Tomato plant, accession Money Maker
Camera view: horizontal (90 deg, fisheye); turntable rotation: 330 degrees
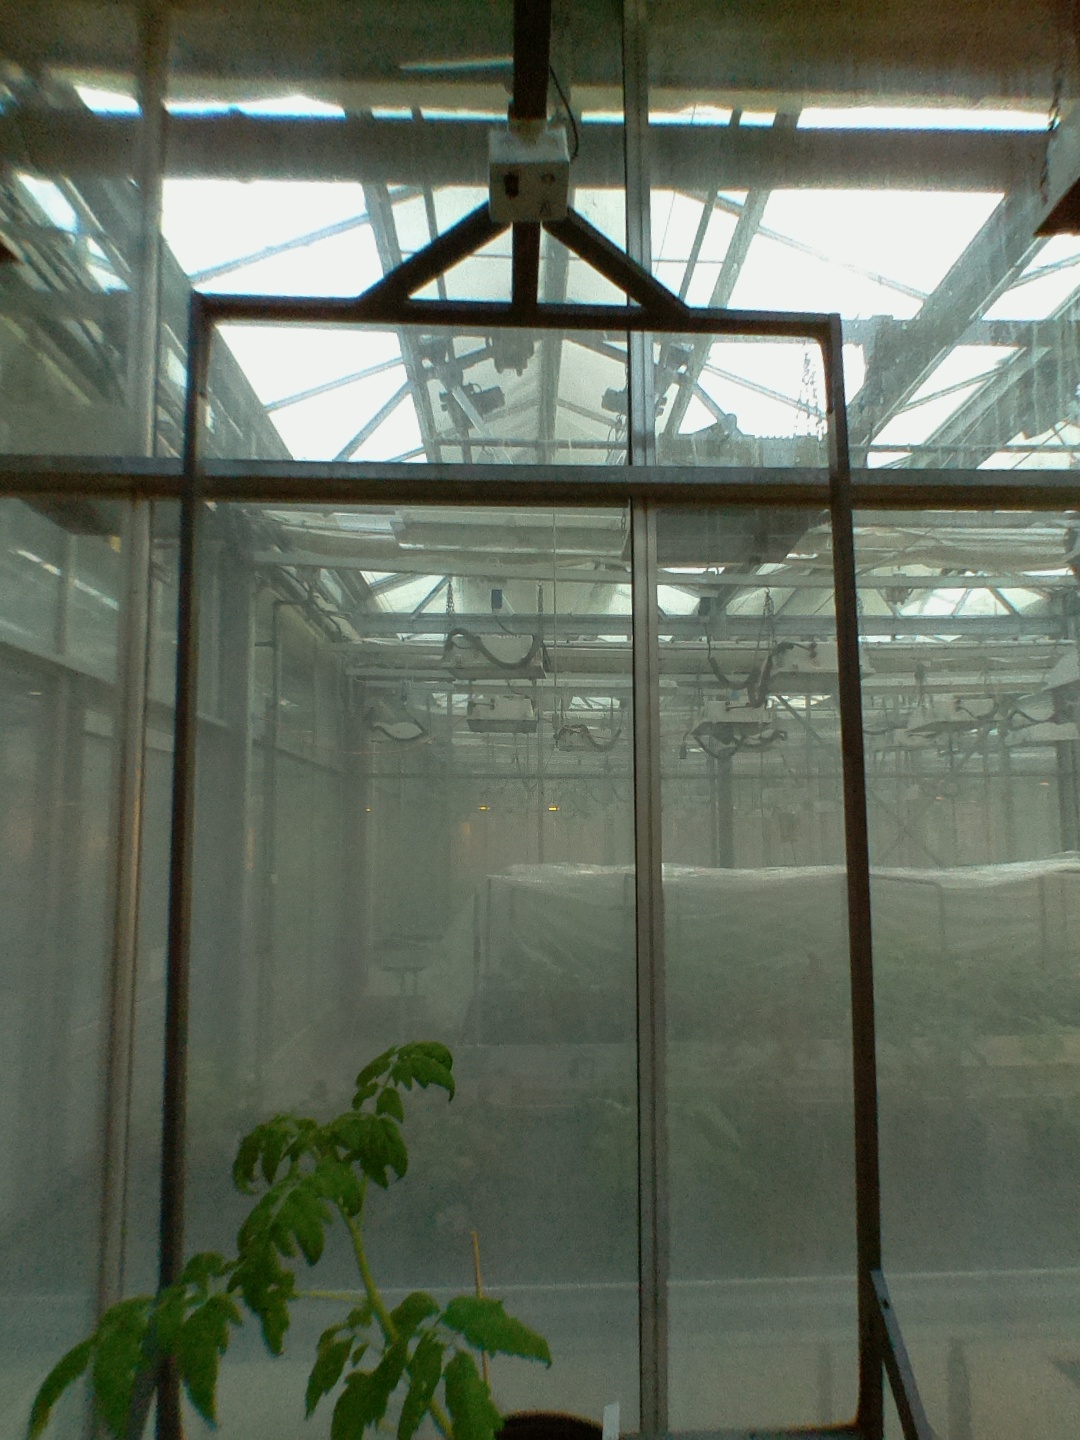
BBCH growth stage 13: 6 of true leaves visible